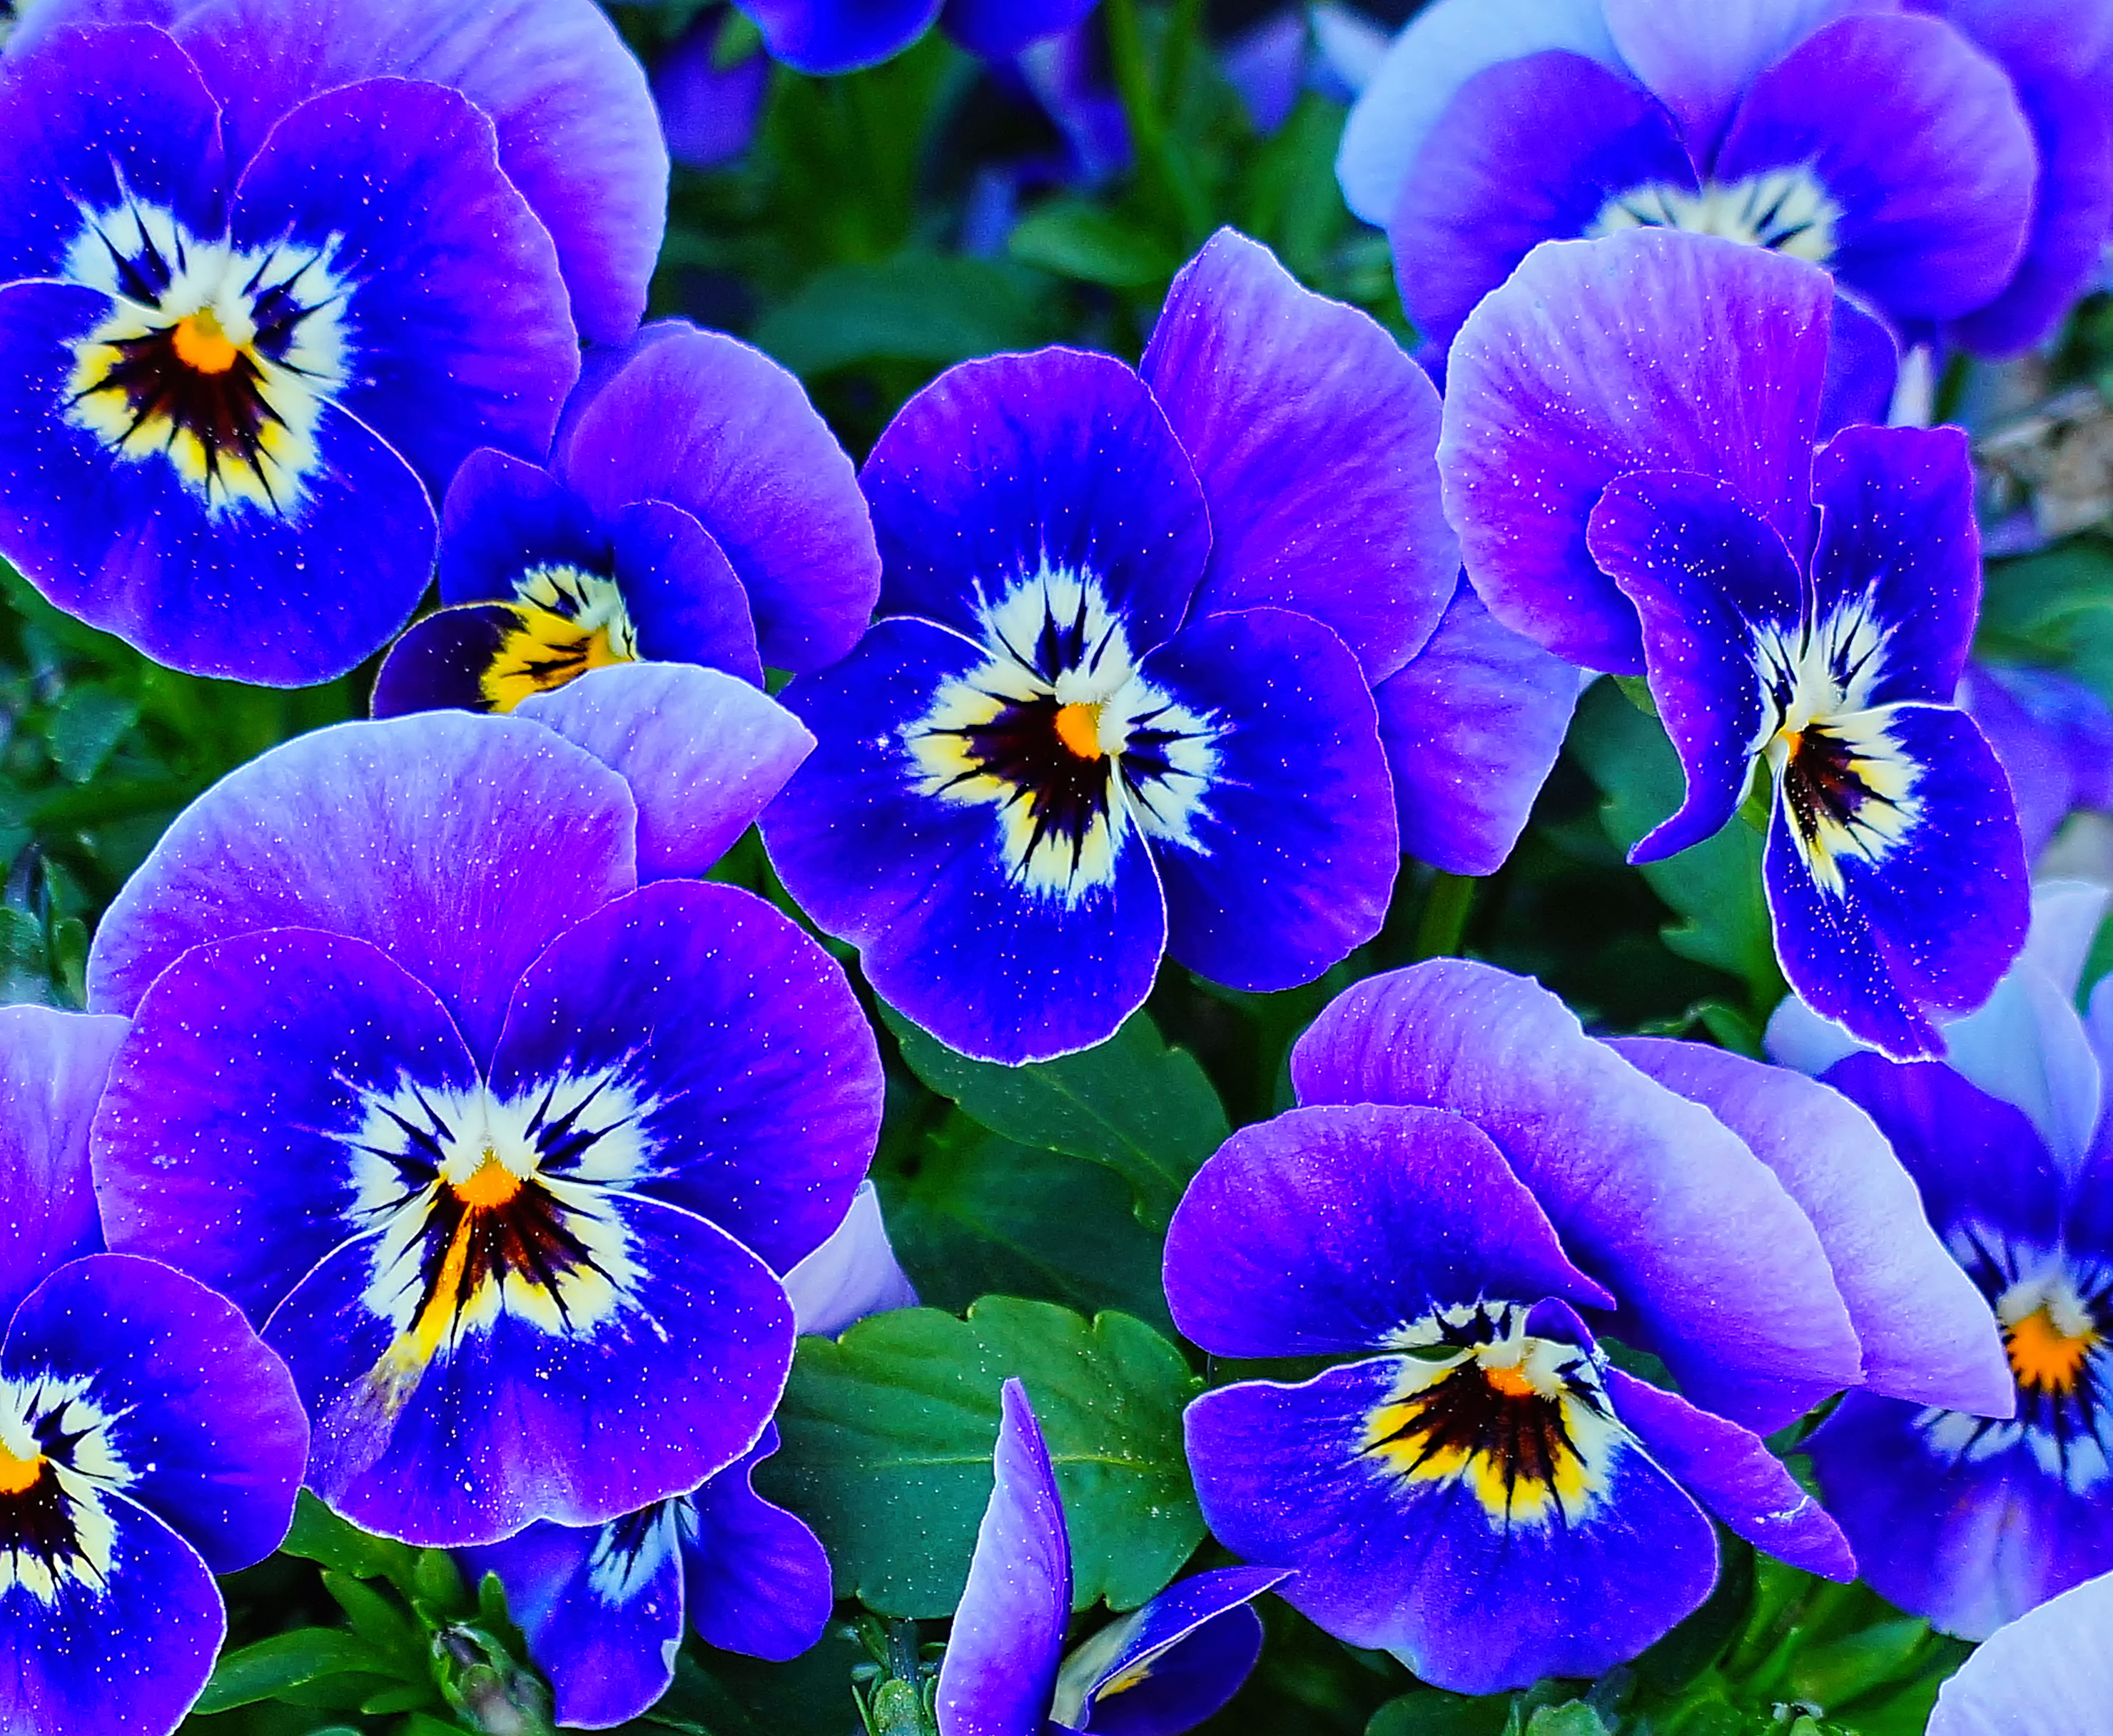
nature, plant, flower, petal, blue, flora, flowers, eye, finland, helsinki, viola, macro photography, pansy, flowering plant, annual plant, land plant, violet family